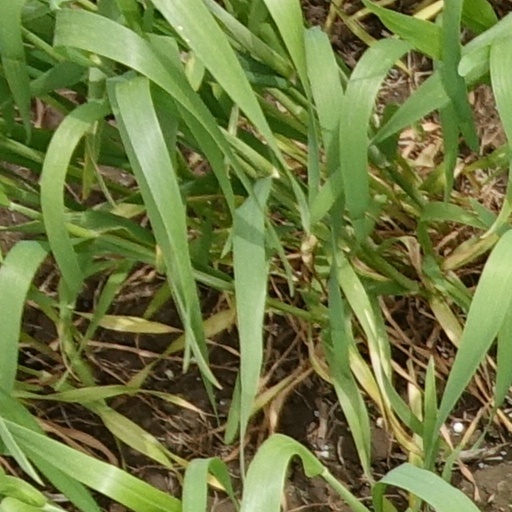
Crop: wheat